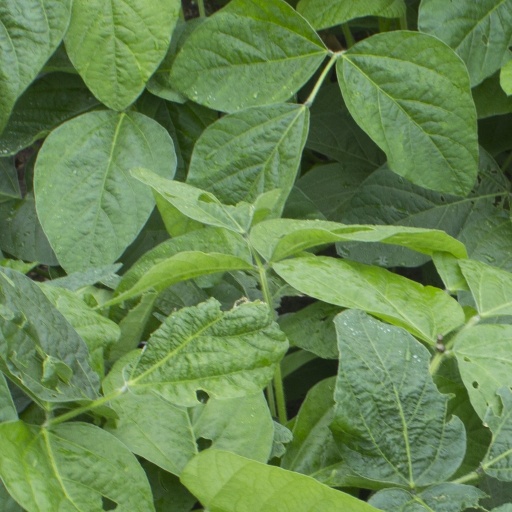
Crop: soybean